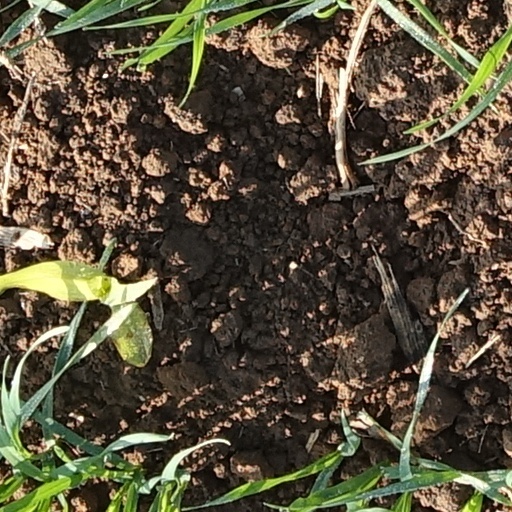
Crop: wheat